Wildlife of South Africa

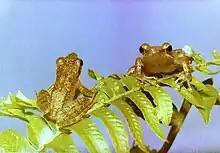
Natal diving frog

Also included among the fauna are the Nile crocodile, the leopard tortoise, the Speke's hinge-back tortoise, the serrated hinged terrapin, various chameleons, lizards, geckos and skinks, the cape cobra, the black mamba, the eastern green mamba, the puff adder, the mole snake and a range of other venomous and non-venomous snakes.